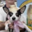
Label: dog